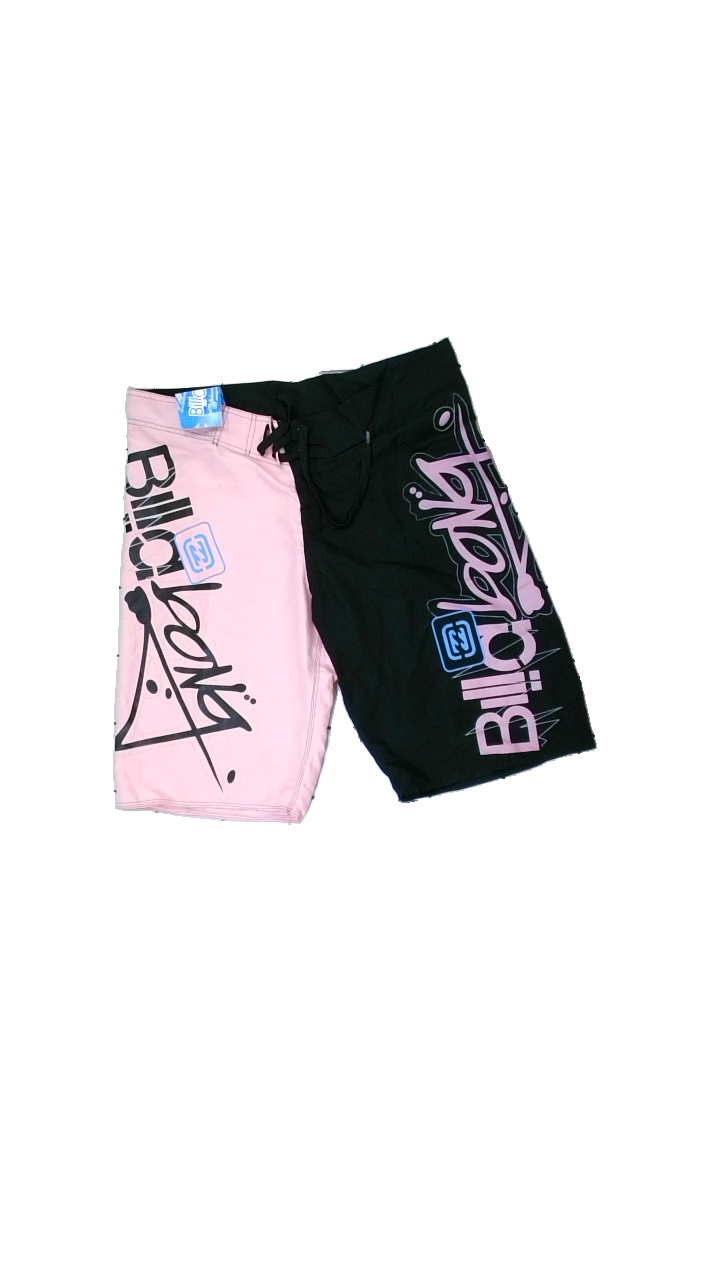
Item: Shorts (Unisex)
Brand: Billabong
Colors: Black, Pink, Blue
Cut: Loose
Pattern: Logo print
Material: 100% poly
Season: Summer
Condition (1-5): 3
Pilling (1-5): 5
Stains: Minor
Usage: Export
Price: <50